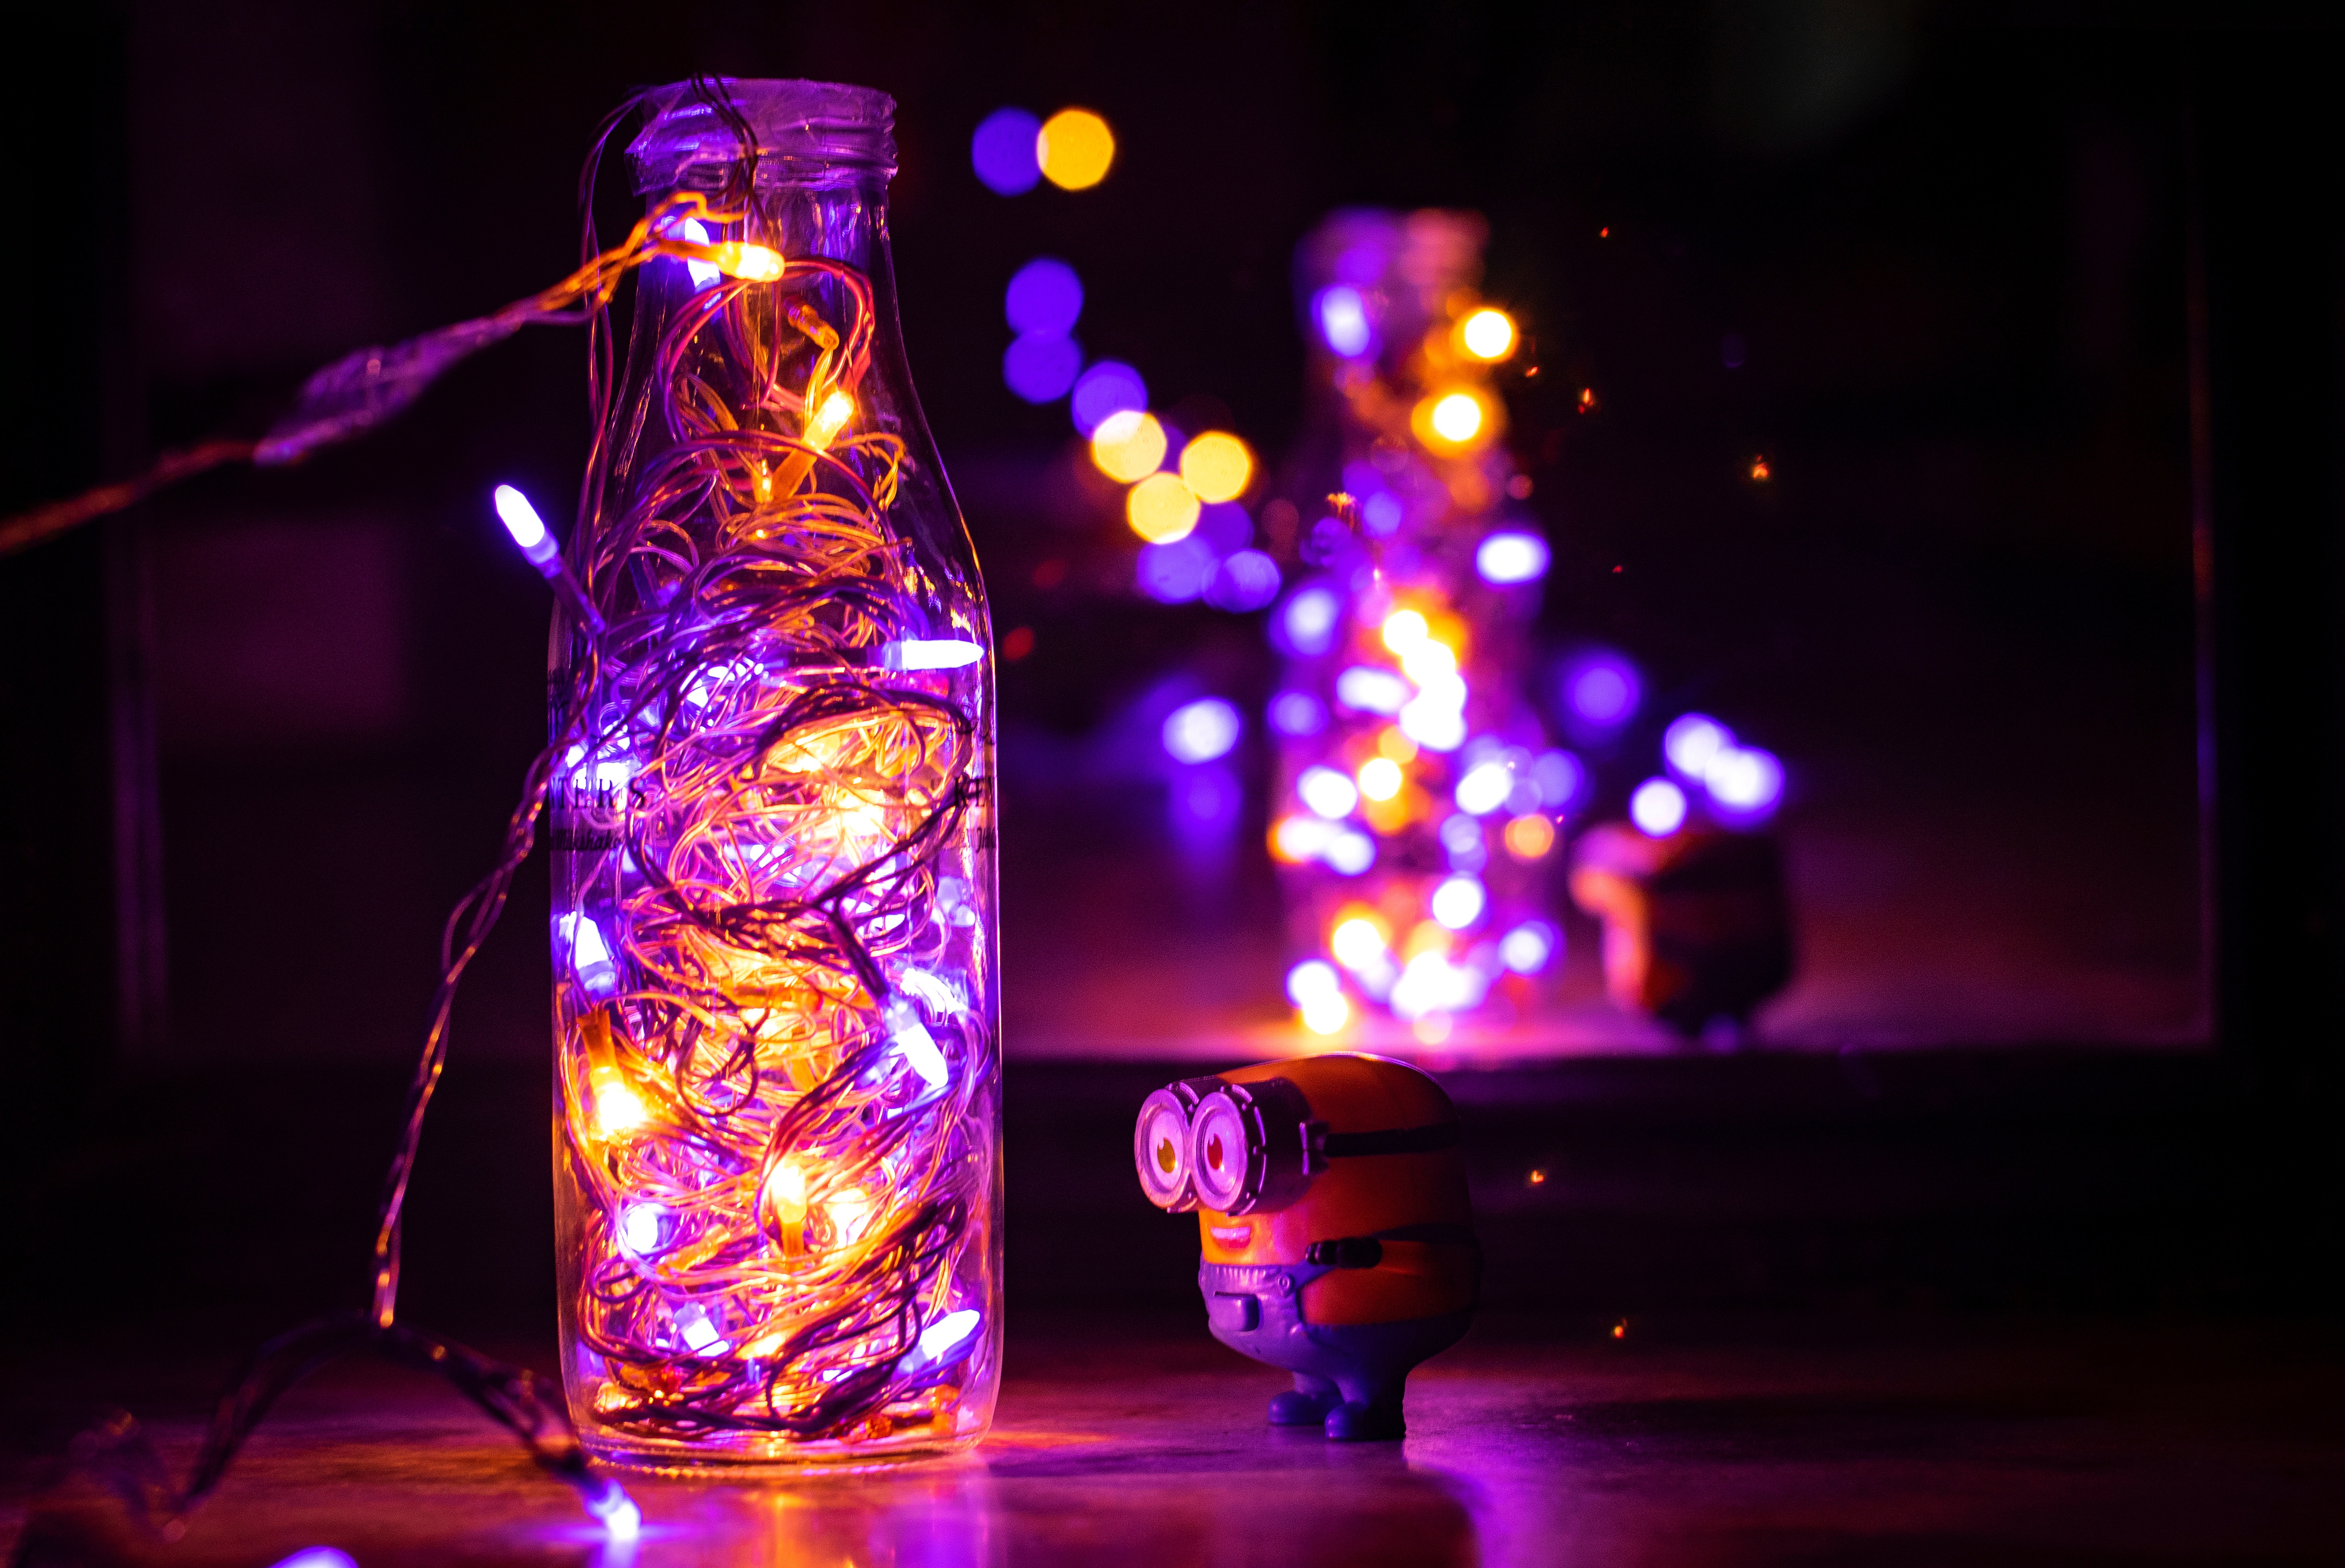
light, water, lighting, drink, purple, bottle, darkness, glass, night, performance